Tom Verlaine

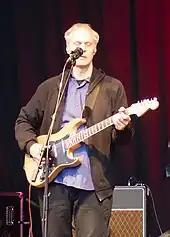
Verlaine in 2014

Verlaine was an advocate of guitar techniques and recording processes including close miking, delay, reverb, slap echo, phasing/flanging, tremolo, etc. Television's first commercially released recording, "Little Johnny Jewel", saw Verlaine, in defiance of common practice, plugging his guitar straight into the recording desk with no amplification. Verlaine rarely employed heavy distortion.